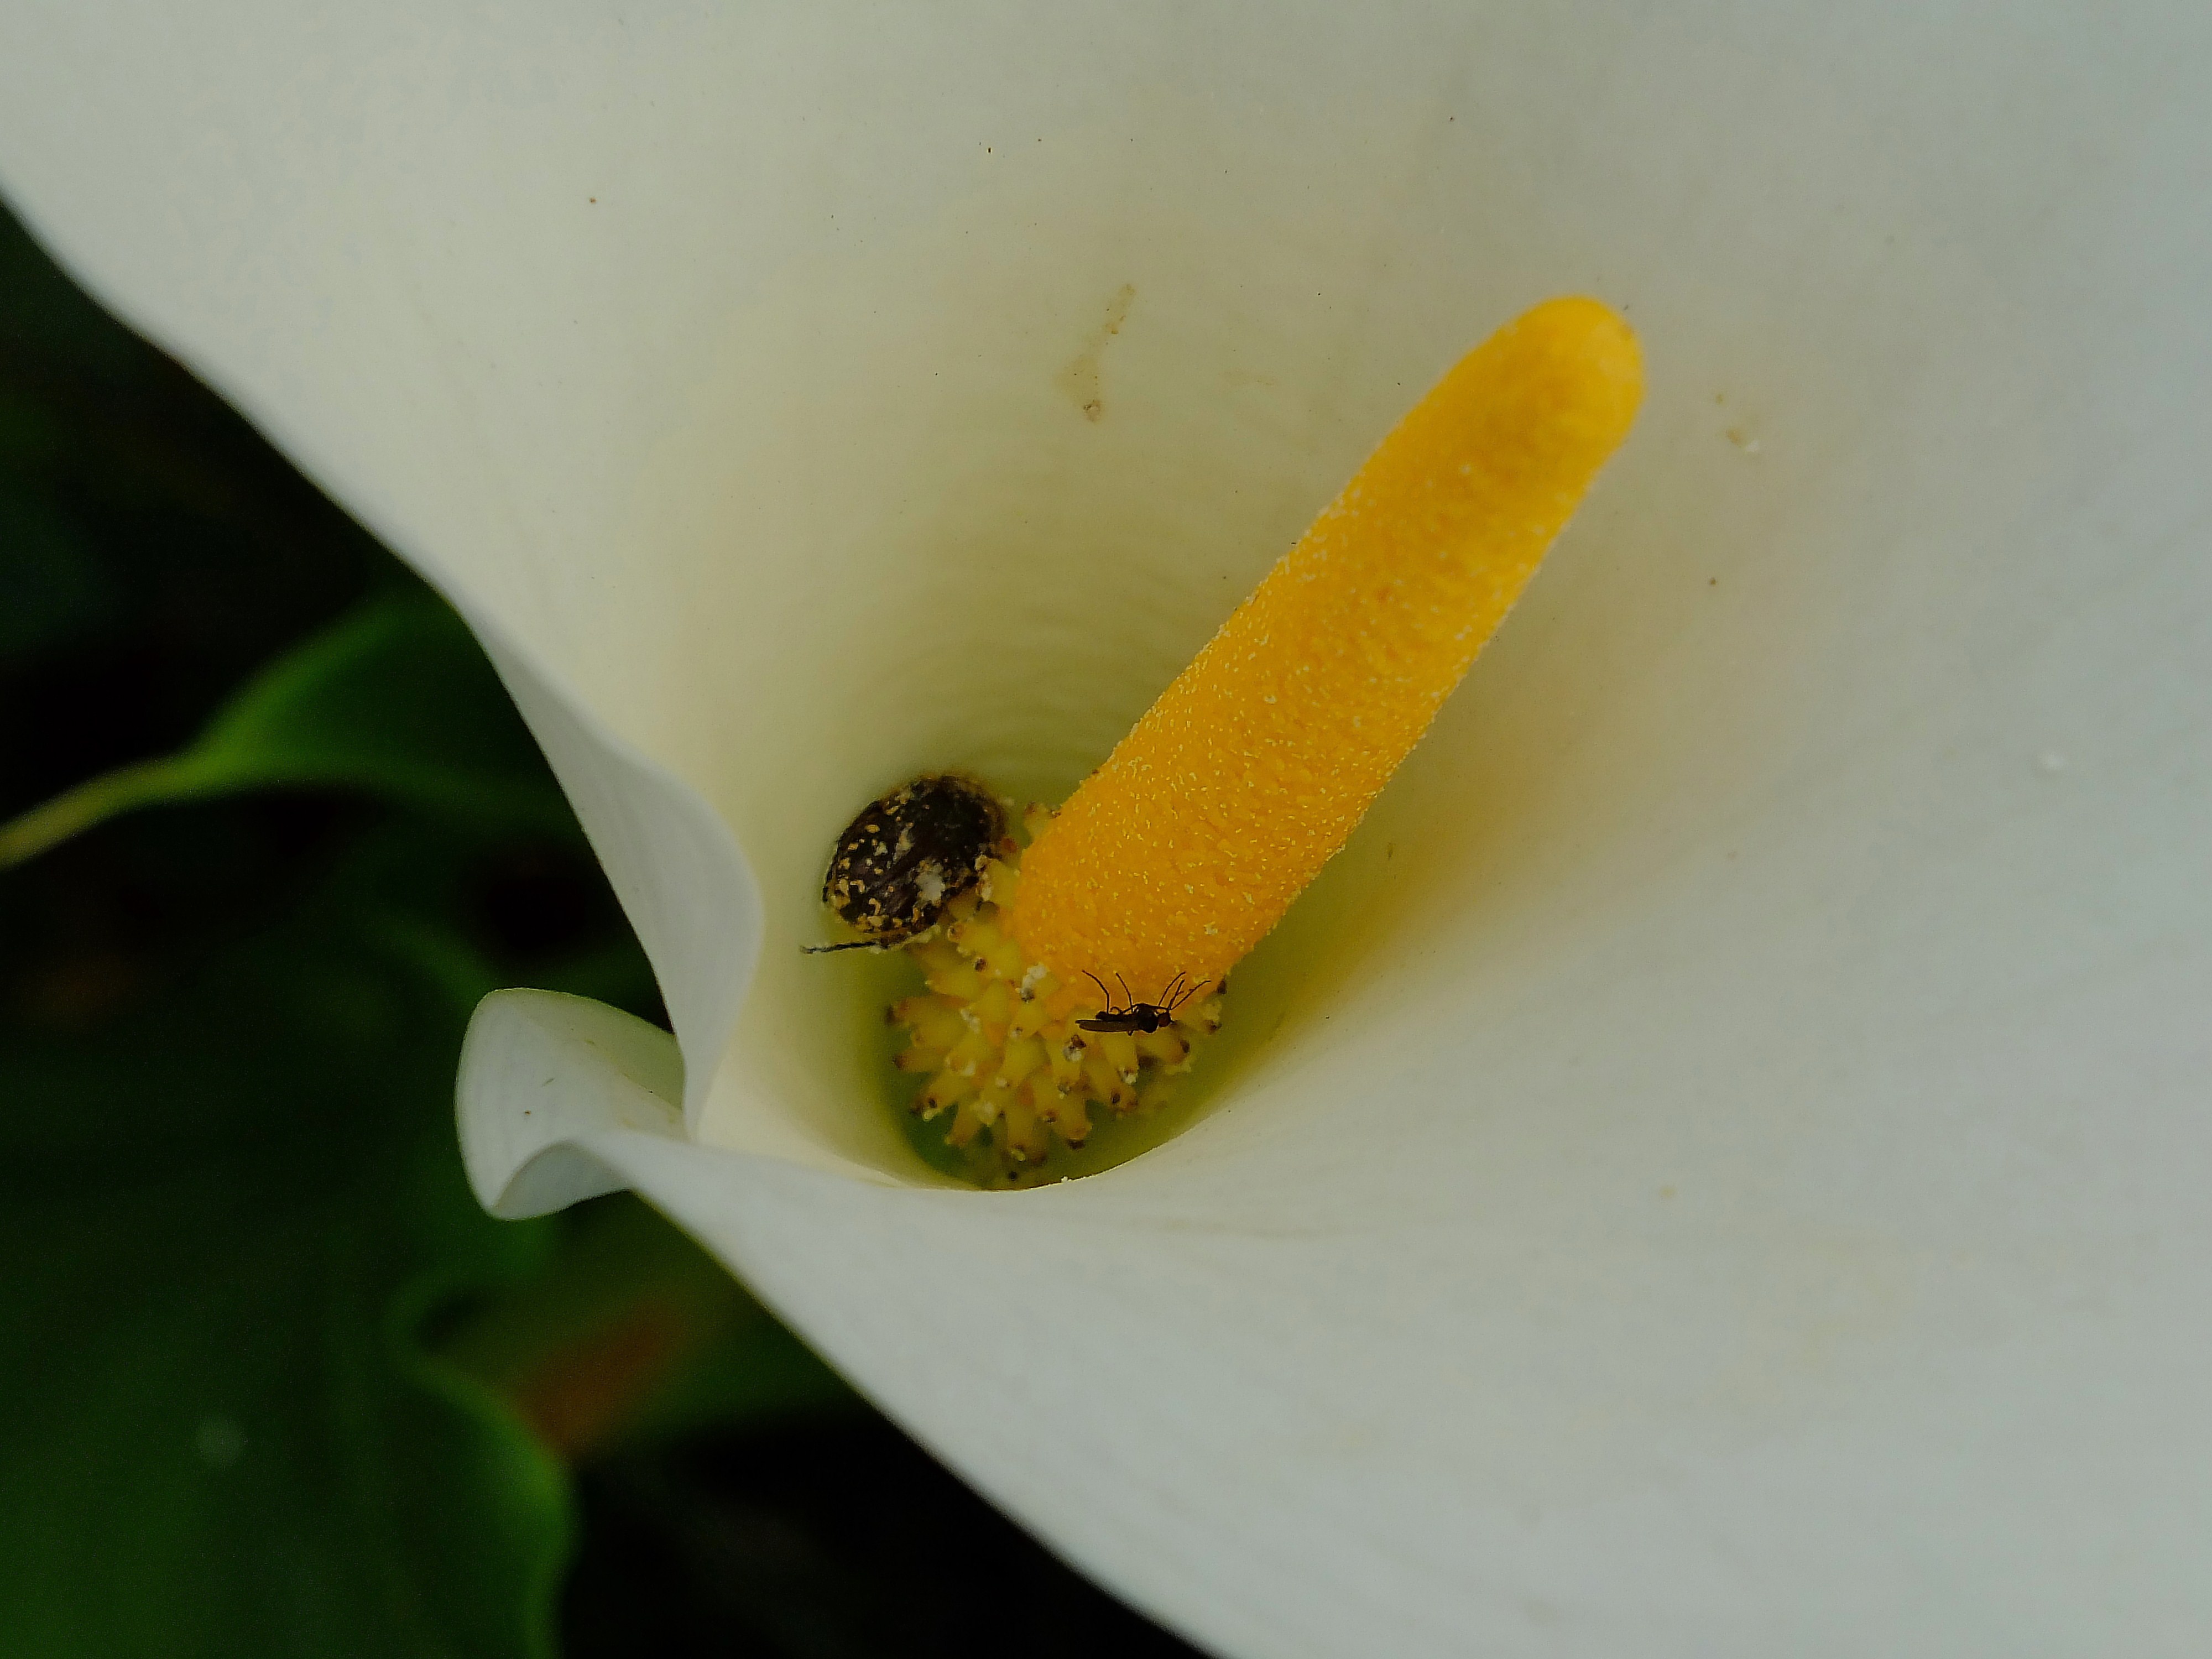
nature, plant, leaf, flower, petal, pollen, insect, macro, yellow, flora, fauna, invertebrate, flowers, close up, naturaleza, flores, galicia, espana, marin, ggl1, gaby1, fujifilmxs1, macro photography